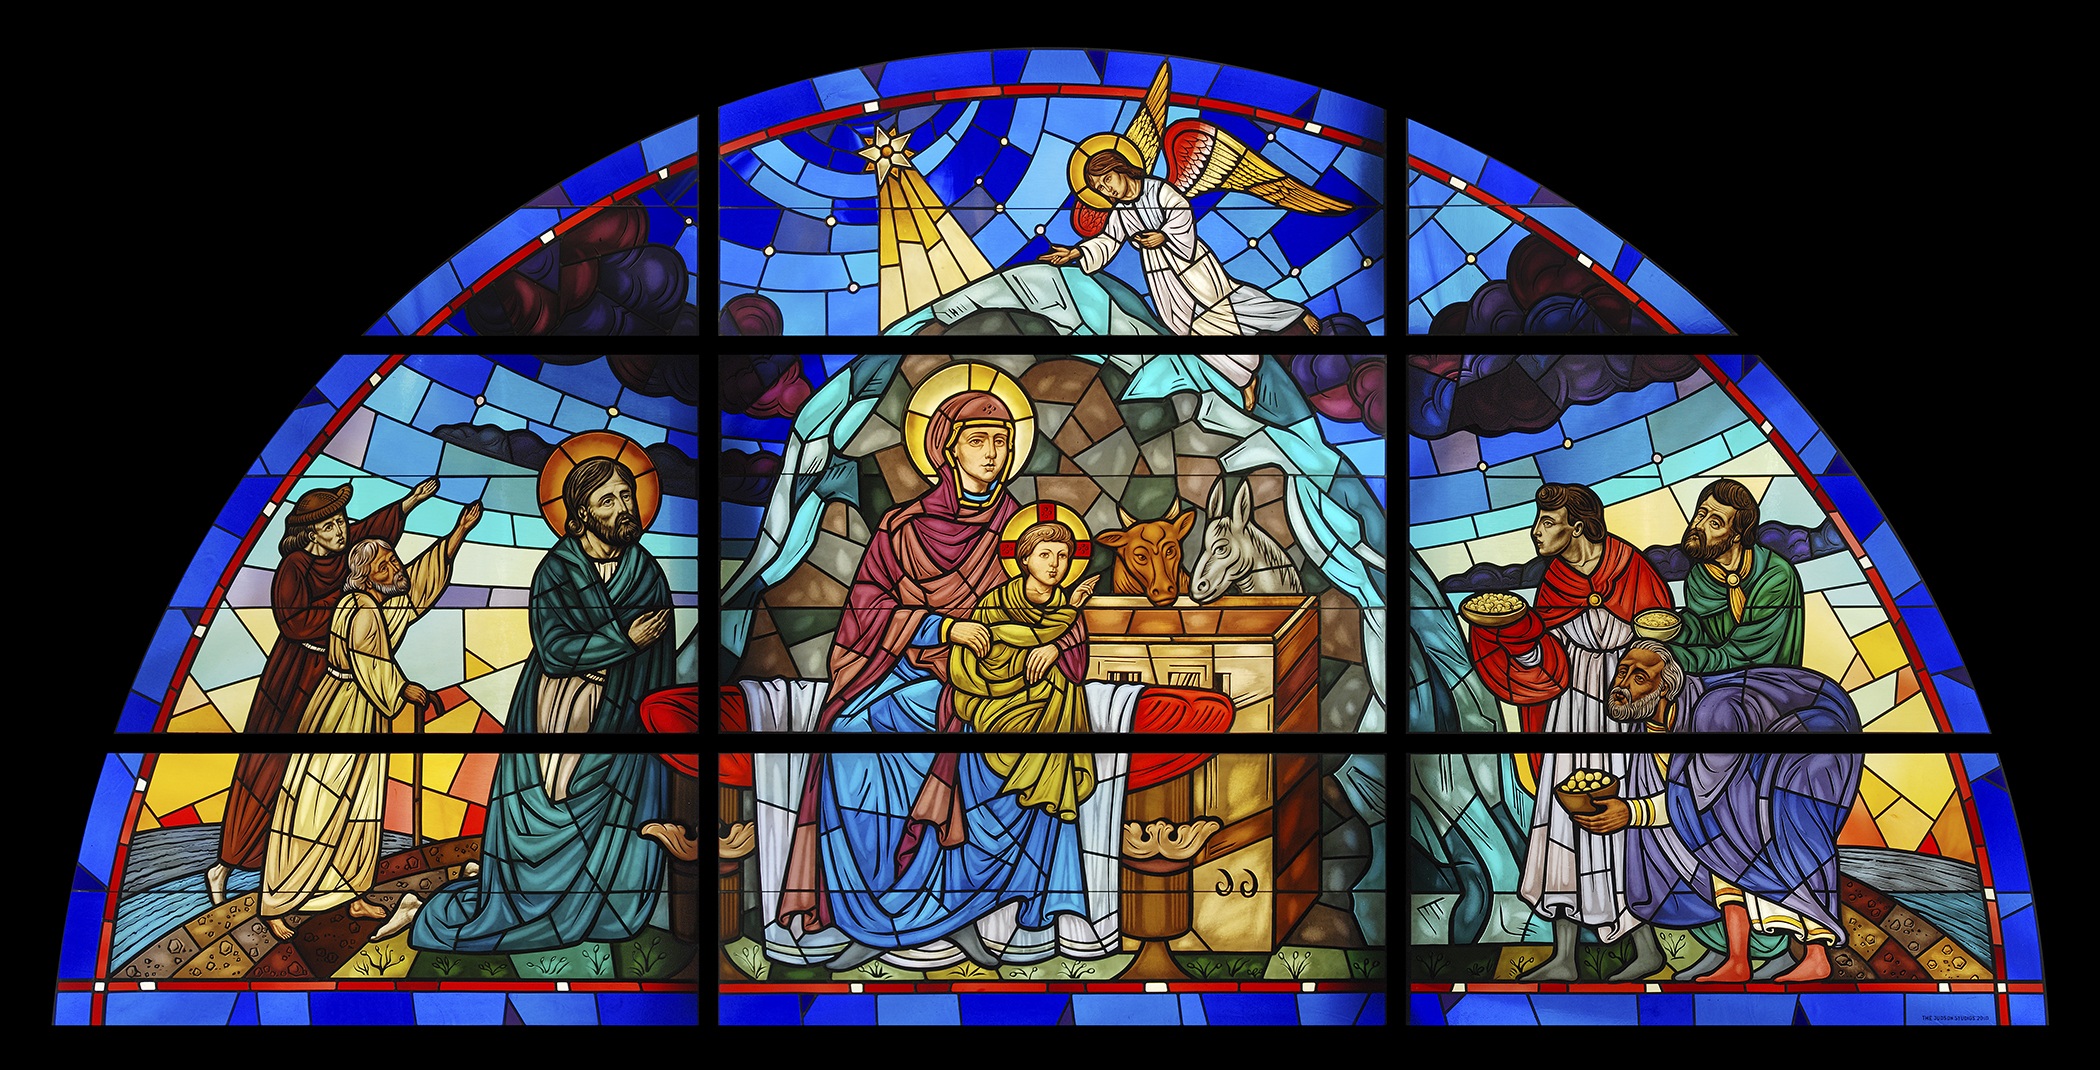
window, glass, material, stained glass, catholic, christ, symmetry